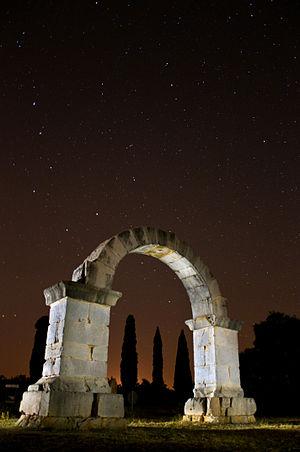
L'arc romain de Cabanes est un arc de triomphe construit au IIe siècle par les Romains près de de la Via Augusta à environ deux et demi kilomètres de Cabanes (province de Castellón - Espagne). D'après les caractéristiques de sa construction et les modèles utilisés à l' époque romaine, on peut situer la date de sa construction autour du IIe siècle, grâce à la découverte au pied de l'arc de plusieurs pièces de monnaie de cette époque, en plus de sa ressemblance avec d'autres monuments contemporains1. À cause de sa localisation géographique sur la via Augusta et de son éloignement de toute cité romaine ou limite administrative, le plus probable est qu'il s'agit de un arc privé à caractère honorifique-funéraire, associé à une villa rurale située près du monument. L'arc romain de Cabanes a été déclaré Monumento Histórico-Artístico appartenant au Tesoro Artístico Nacional par Décret du 3 juin 1931, et depuis il a été l'objet de différentes interventions et programmes de conservation. En 2004, la municipalité de Cabanes a élaboré le Plan Especial de Protección de la Senda de los Romanos y del Arco de Cabanes pour sa protection. Le monument est aujourd'hui incomplet, puisqu'il manque le corps supérieur au dessus de l'arc. Seuls sont conservés les deux piliers et l'arc, alors que l'entablement et les écoinçons ont disparu. Les seuls éléments décoratifs sont les moulures des impostes et les plinthes. Il mesure 5,80 mètres de haut et 6,92 de large. Il est construit en pierres calcaires jointes sans ciment. Sont conservés les deux piliers quadrangulaires munis des chapiteaux et soubassements, avec la base et l'imposte moulurées. Sur ces piliers s'appuie l'arc plein cintre composé de quatorze voussoirs disposés radialement en forme de coin.
L'arc romain de Cabanes est un vestige romain construit au IIᵉ siècle par les Romains près de la Via Augusta à environ deux et demi kilomètres de Cabanes.